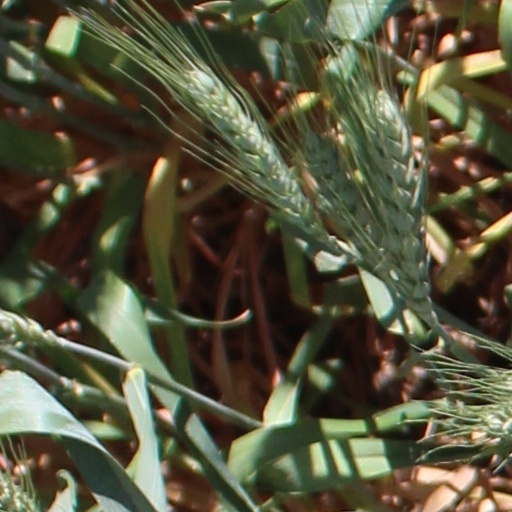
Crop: wheat